David Krakauer (musician)

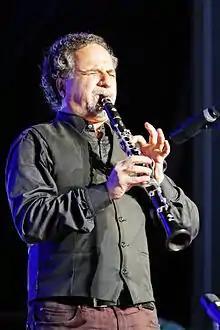
David Krakauer at Festival de Cornouaille on July 24, 2014

David Krakauer (born September 22, 1956) is an American clarinetist who performs klezmer, jazz, classical music, and avant-garde improvisation.